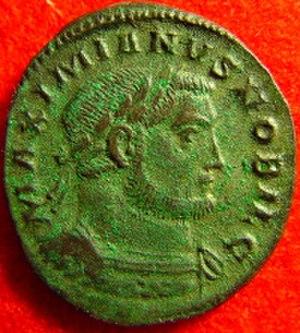
Le 30 avril est le 120ᵉ jour de l'année du calendrier grégorien, le 121ᵉ en cas d'année bissextile. Il reste 245 jours avant la fin de l'année.